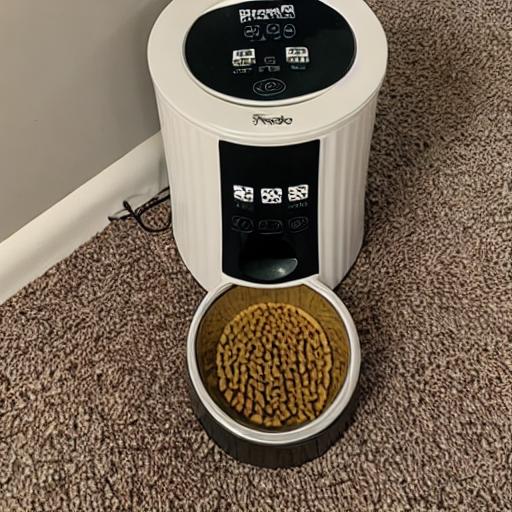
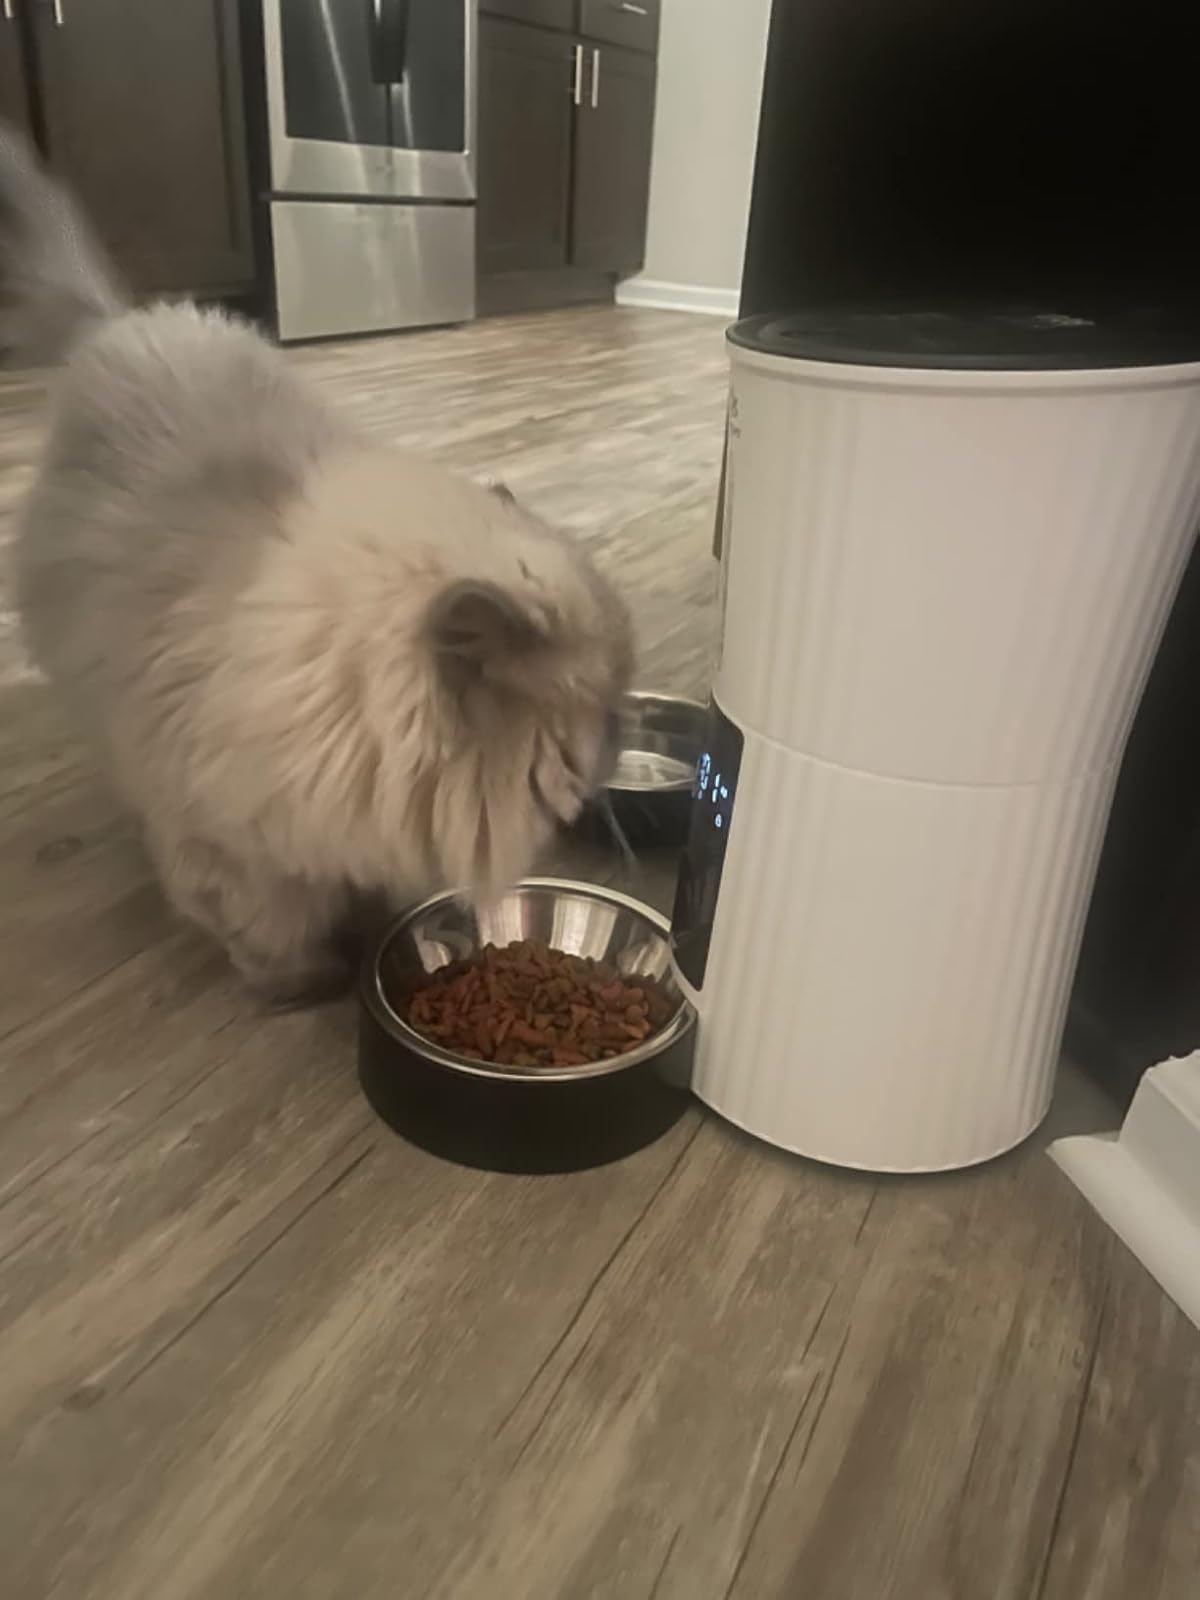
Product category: items_feeder
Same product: no